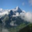
Label: mountain